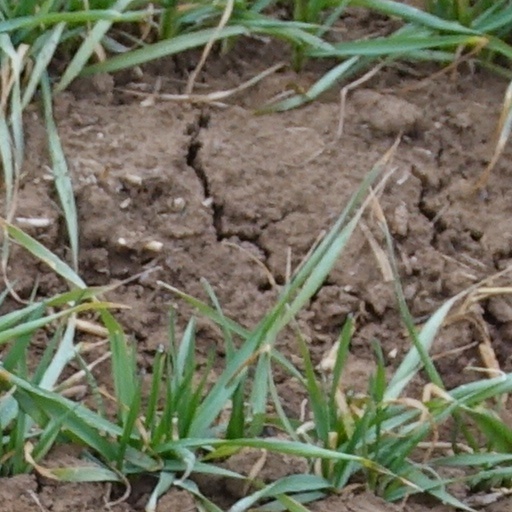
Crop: wheat